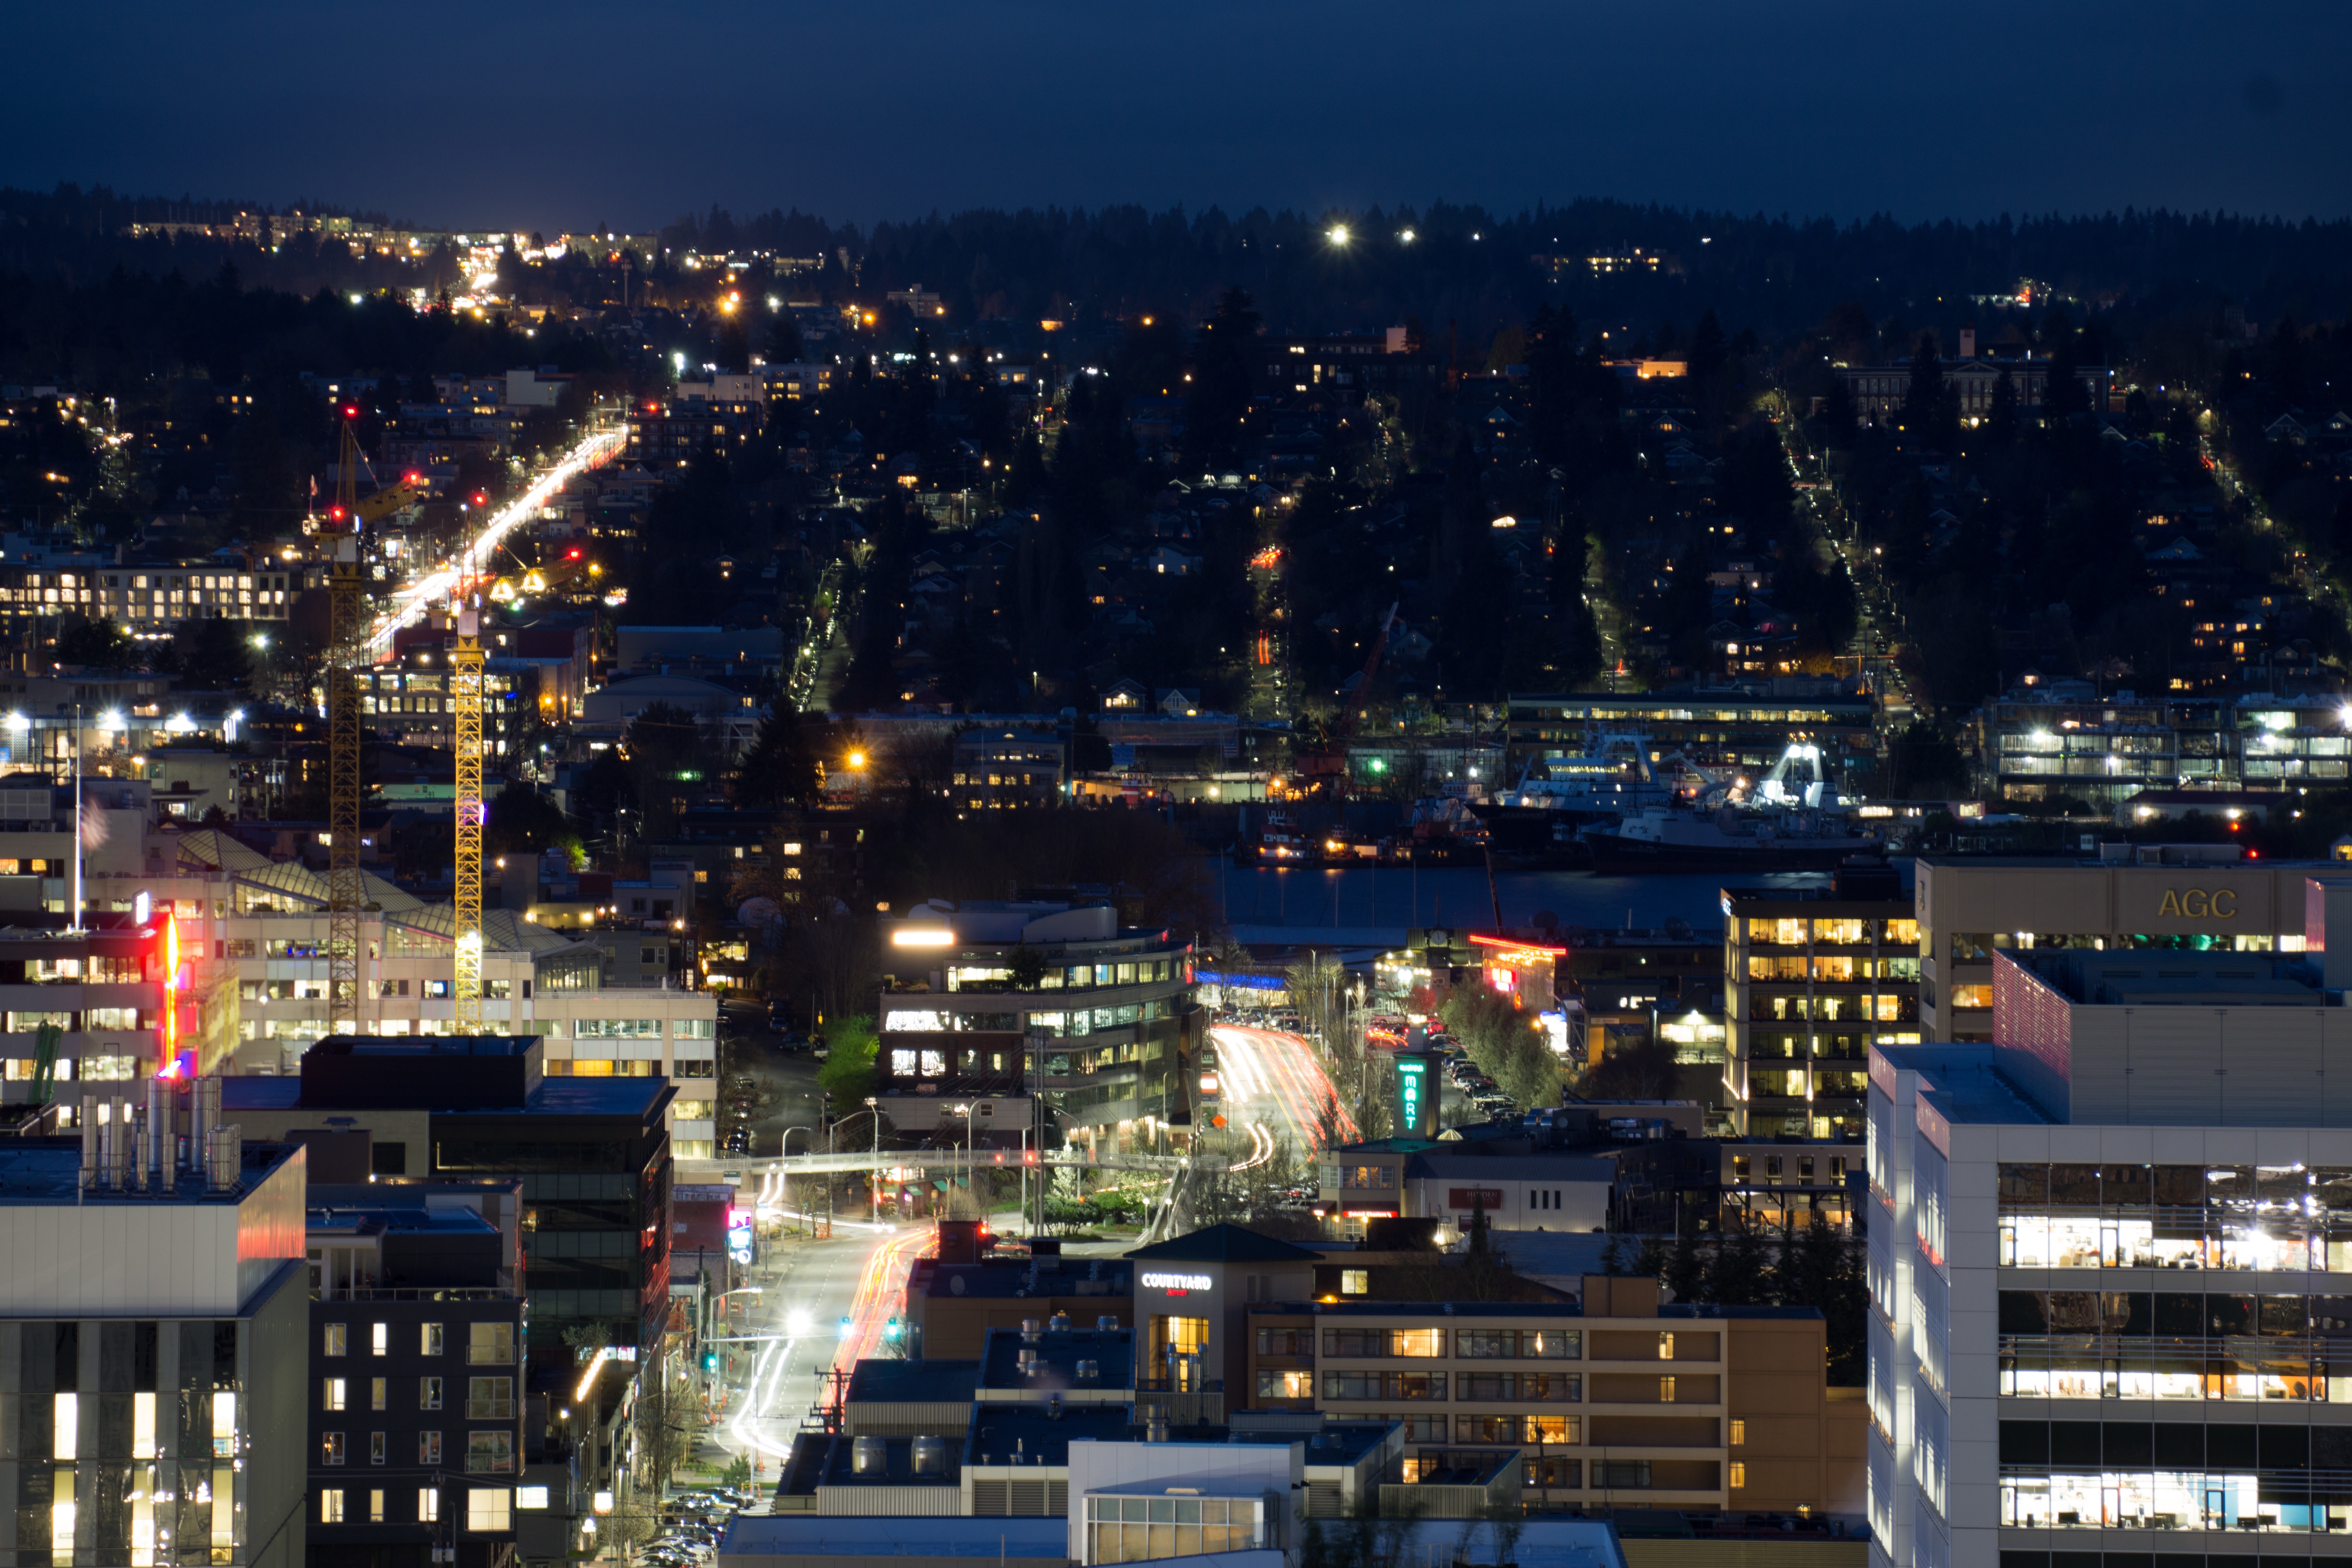
skyline, night, city, skyscraper, cityscape, downtown, dusk, evening, tower block, metropolis, aerial photography, urban area, residential area, geographical feature, human settlement, atmosphere of earth, metropolitan area